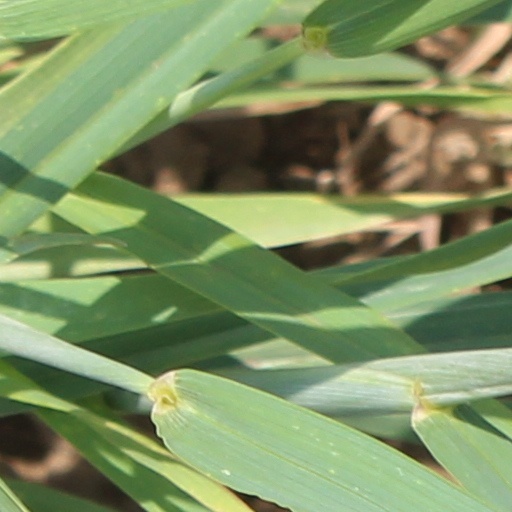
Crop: wheat